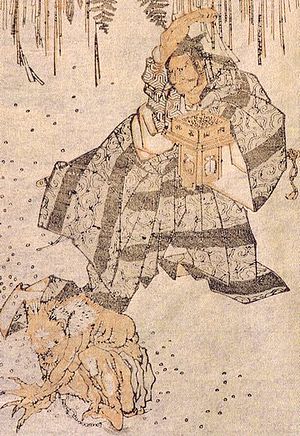
Setsubun
Spredning af bønner fordriver ondskaben i Japan.
Setsubun er dagen før forårets begyndelse i Japan. Navnet betyder bogstaveligt "sæsonbestemt deling", men normalt henviser udtrykket til foråret Setsubun, korrekt kaldet Risshun Den fejres årligt den 3. februar som en del af forårsfestivalen. I sin tilknytning til Lunar-nytåret kan forårets Setsubun være og er tidligere anset som en slags nytårsaften, og som sådan var den ledsaget af en særlig ritual for at rense alt det onde i det foregående år væk og fordrive sygdomsmedbringende onde ånder for det kommende år. Dette særlige ritual kaldes mamemaki. Setsubun har sin oprindelse i tsuina, en kinesisk skik introduceret til Japan i det 8. århundrede.